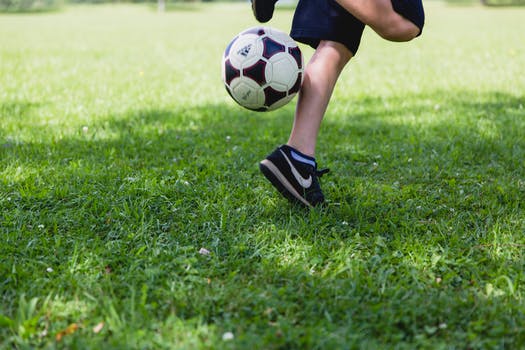
Label: No Watermark